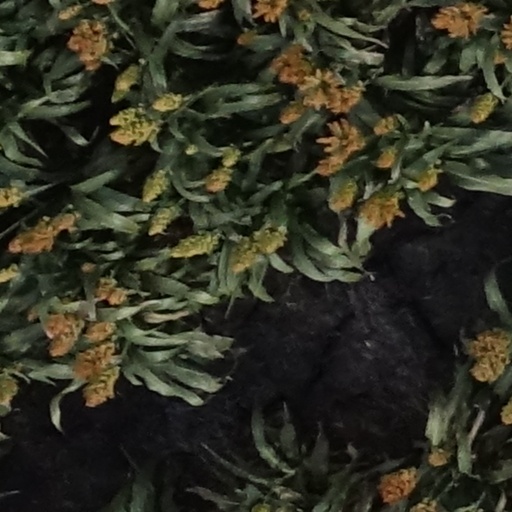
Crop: sorghum